Mountain Lake (Virginia)

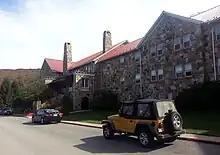
Photo of the north facade of the main building of the Mountain Lake Lodge in October 2013.

Salt Pond had been frequented throughout the early part of the 19th century and prior, then in March 1856, Henley Chapman incorporated the Mountain Lake Co. to provide accommodations and entertainment for its visitors. Soon afterward, a wooden hotel and a saw mill were built. Stagecoach travelers from Christiansburg, Virginia and Union, West Virginia were the primary customers in the days before the Virginia and Tennessee Railroad (a predecessor of the Norfolk and Western Railway) was built nearby in the late 1850s.